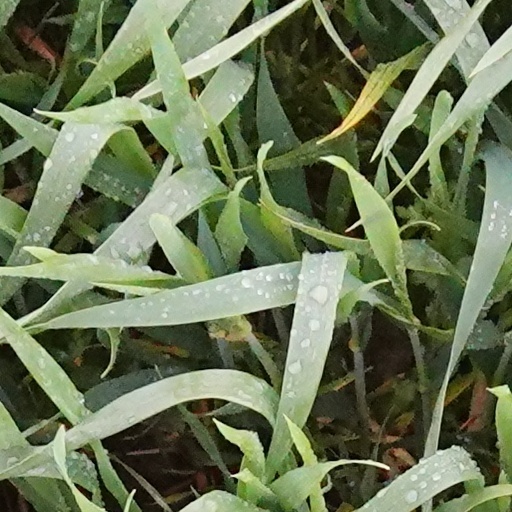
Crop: wheat